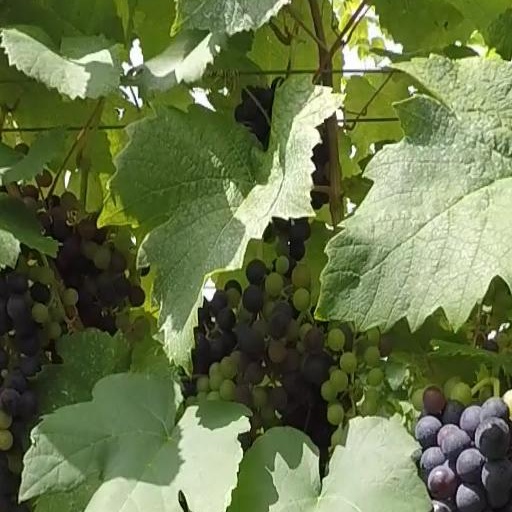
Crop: grape